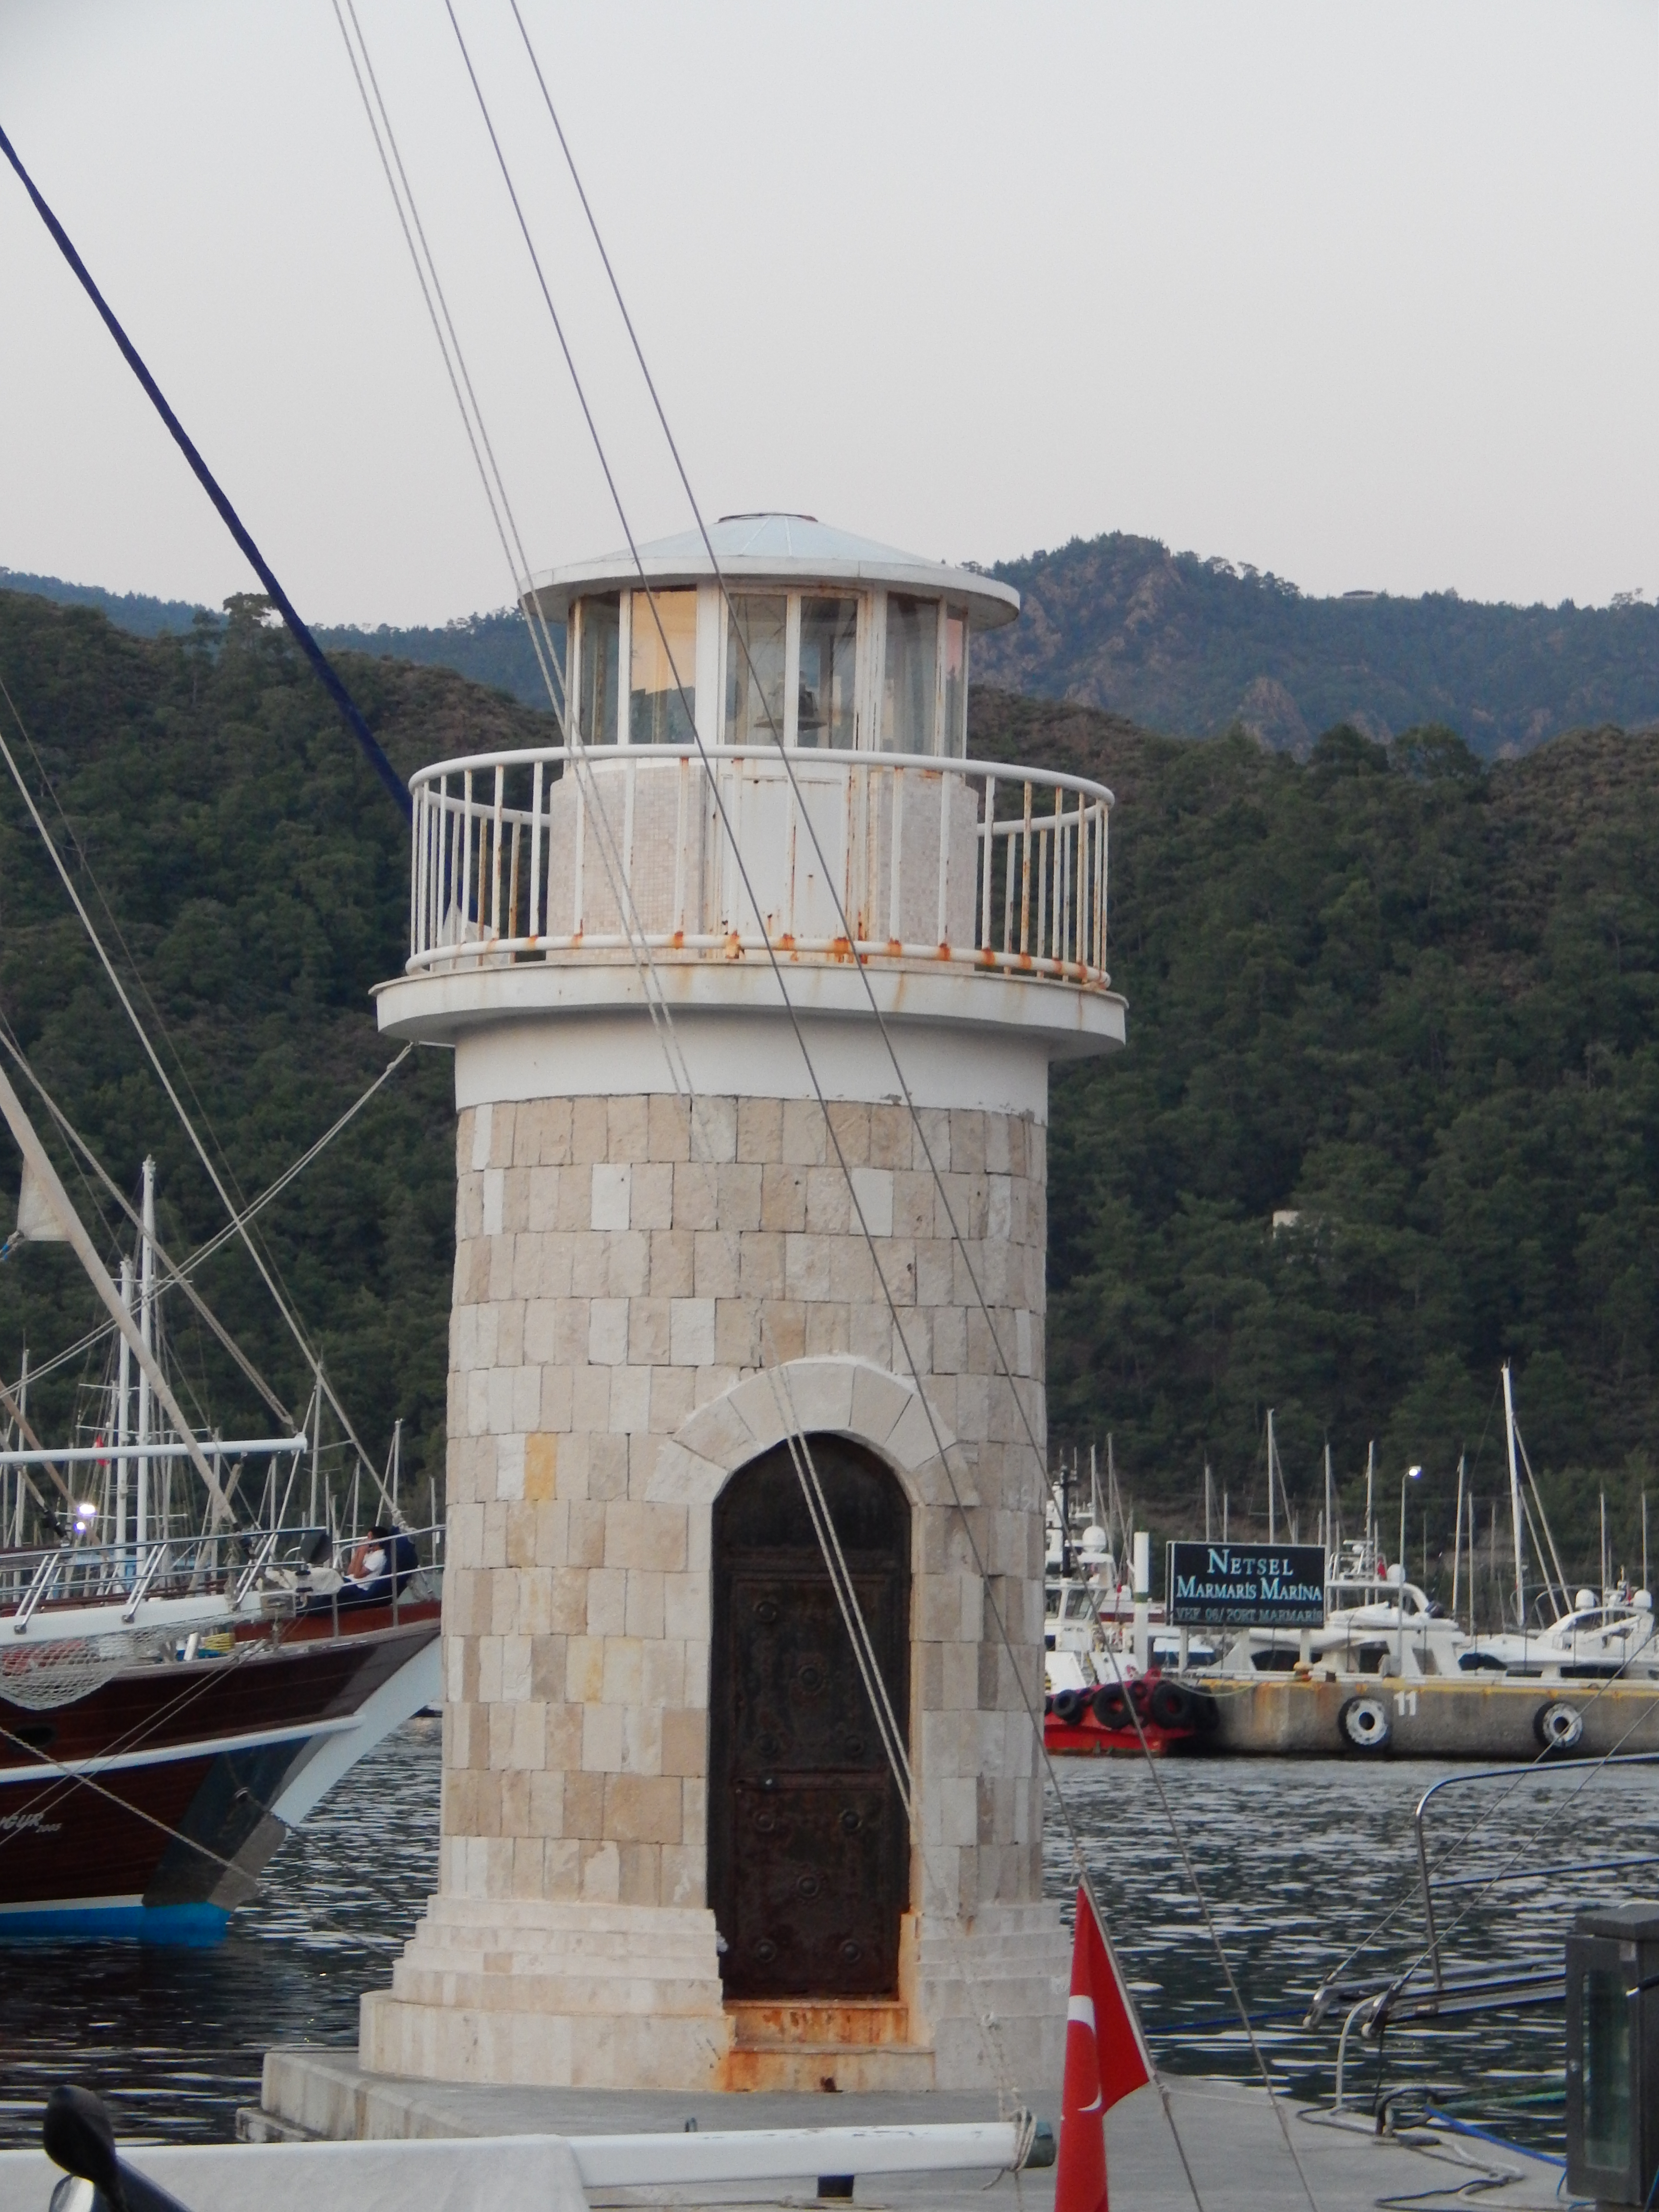
sea, landscape, marina, ship, view, travel, blue, summer, water, riviera, city, coast, boat, resort, harbor, cruise, yacht, sailing, destination, sky, waterway, bridge, fixed link, tower, boating, dock, river, channel